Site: brandenburg
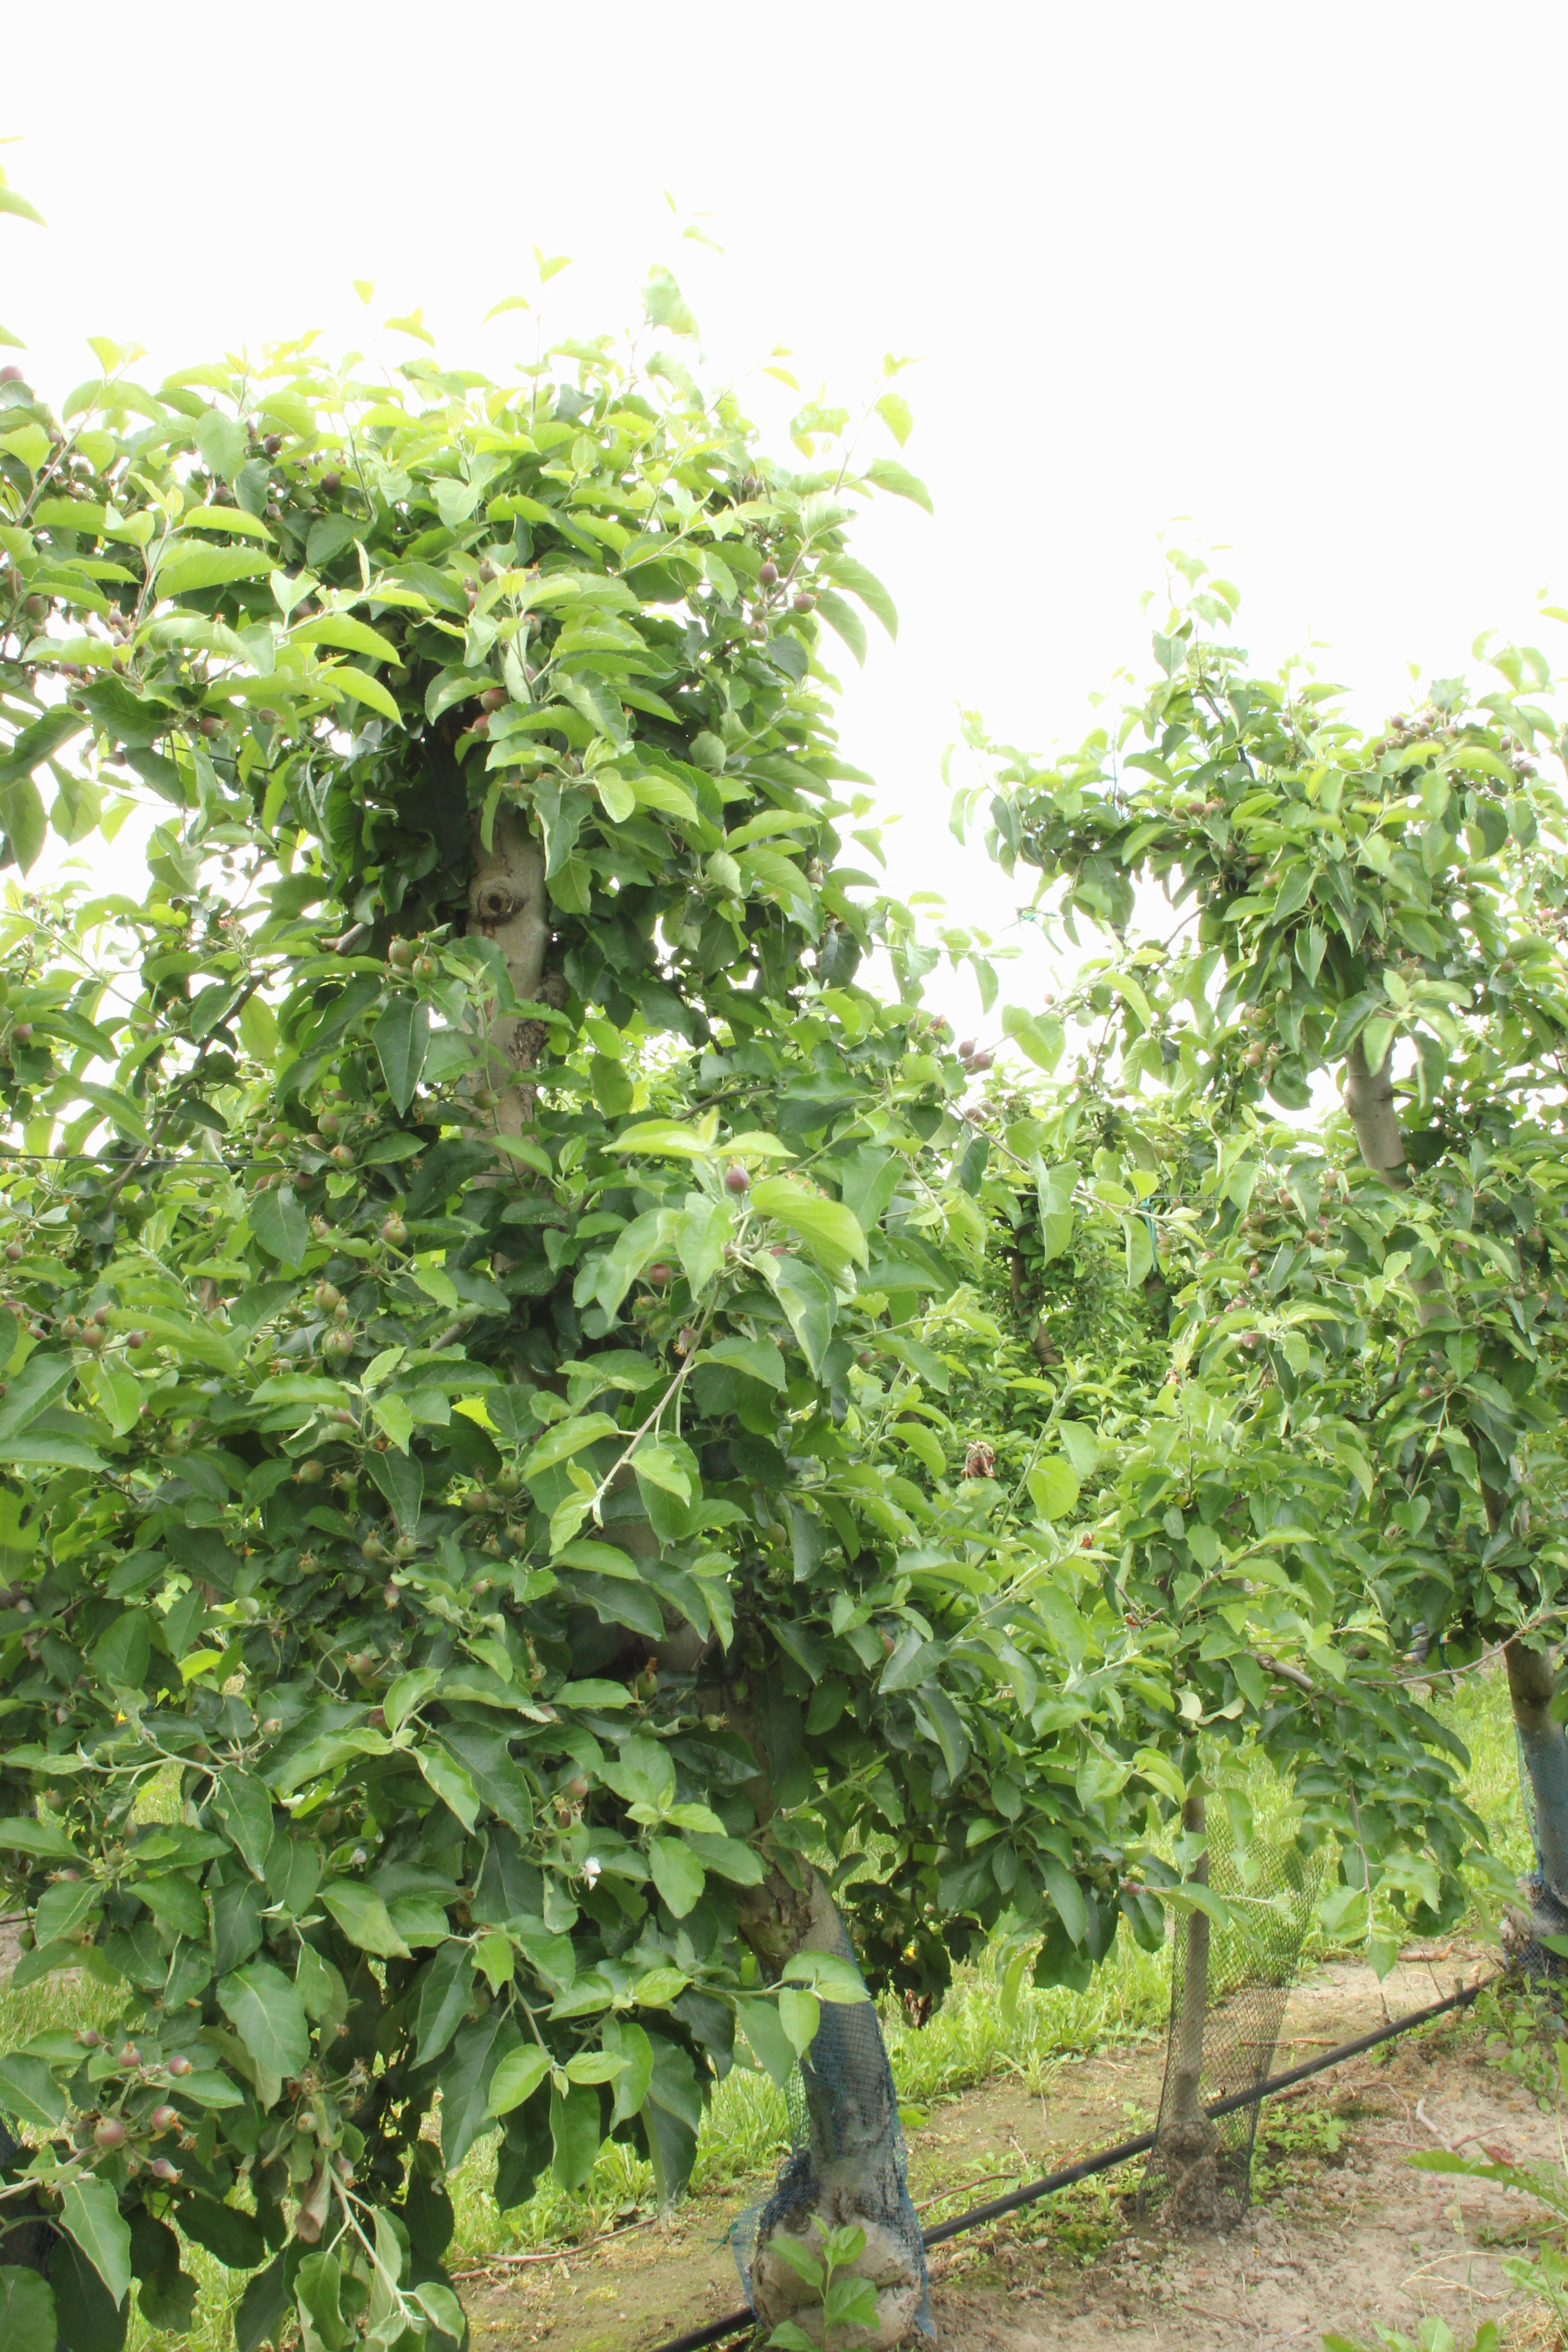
Growth stage (BBCH 72): Development of fruit